Junín de los Andes

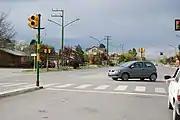
Main street

The National Route 40 runs north–south through the city, connecting it with Zapala to the north and San Martín de los Andes to the south. The Provincial Route 23 running south from near Pino Hachado Pass ends at the junction with NR40 north of town. The Provincial Route 61 connects the town with lake Huechulafquén. From Junín de los Andes it is possible to cross to Chile using Mamuil Malal Pass (through Provincial Route 60), Carirriñe Pass (63 km west of town through Provincial Route 62) and Hua Hum Pass (via San Martín de los Andes).